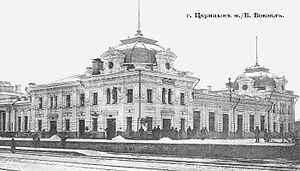
La gare de Volgograd est une gare ferroviaire russe située sur le territoire de la ville de Volgograd, capitale administrative de l'oblast de Volgograd.